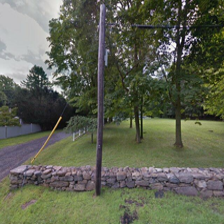
Label: streetView